John Swinton (journalist)

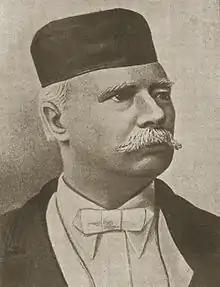
John Swinton (1829–1901)

John Swinton (1829–1901) was a Scottish-American journalist, newspaper publisher, and orator. Although he arguably gained his greatest influence as the chief editorial writer of "The New York Times" during the decade of the 1860s, Swinton is best remembered as the namesake of "John Swinton's Paper", one of the most prominent American labor newspapers of the 1880s. Swinton would also serve as chief editorialist of the "New York Sun" during two stints totaling more than a dozen years.